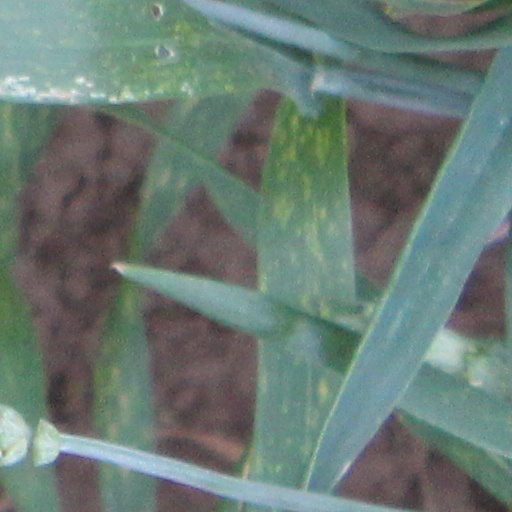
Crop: wheat